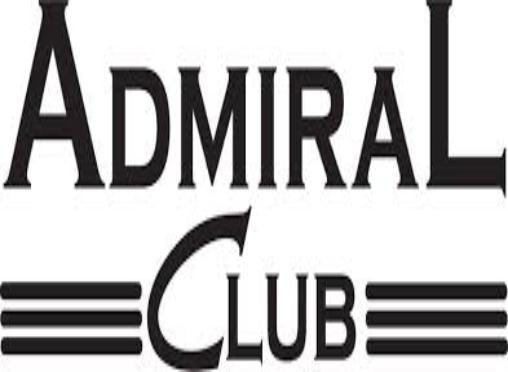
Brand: Admiral
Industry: Clothes